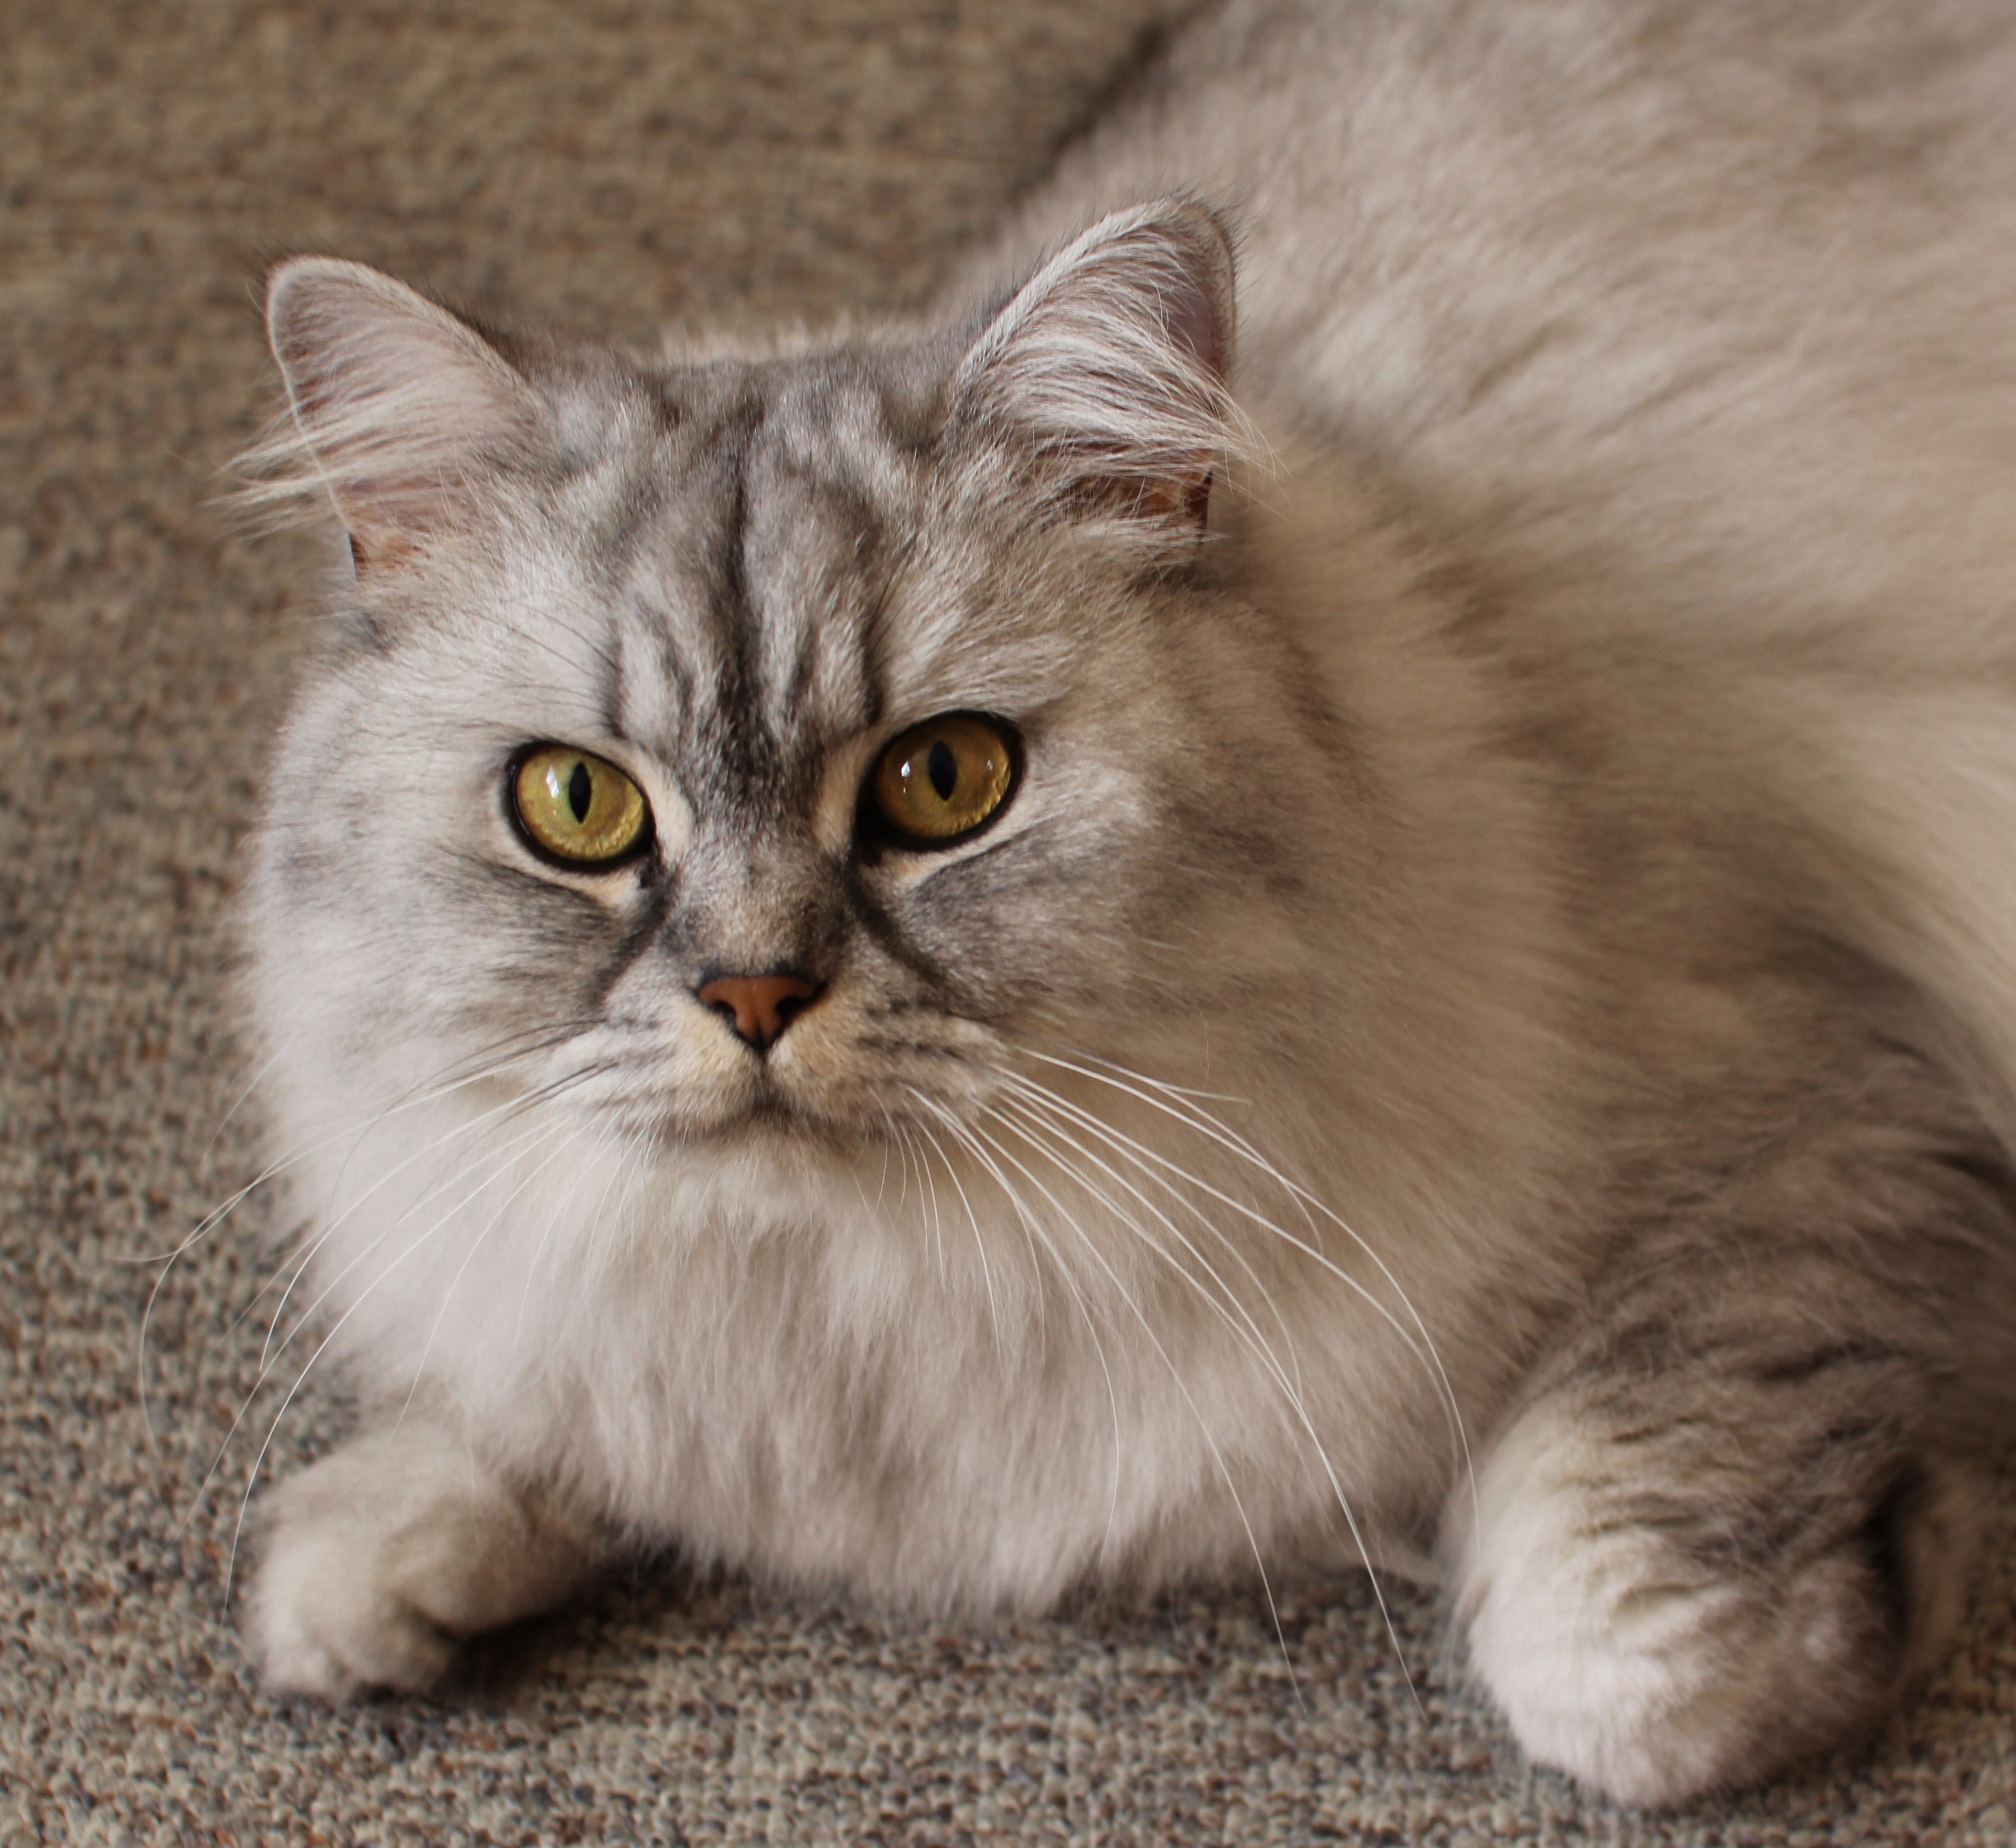
view, pet, portrait, cat, mammal, close, eyes, whiskers, adidas, vertebrate, expression, mieze, siberian, domestic cat, persian, cat face, british shorthair, face cat, german longhaired pointer, norwegian forest cat, european shorthair, burmilla, small to medium sized cats, cat like mammal, carnivoran, nebelung, domestic short haired cat, pixie bob, american shorthair, domestic long haired cat, british semi longhair, napoleon cat